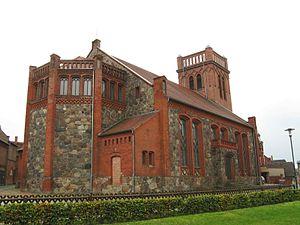
Putlitz est une ville du nord-ouest de l'arrondissement de Prignitz dans le Brandebourg. Elle comptait 2 921 habitants au 31 décembre 2008.